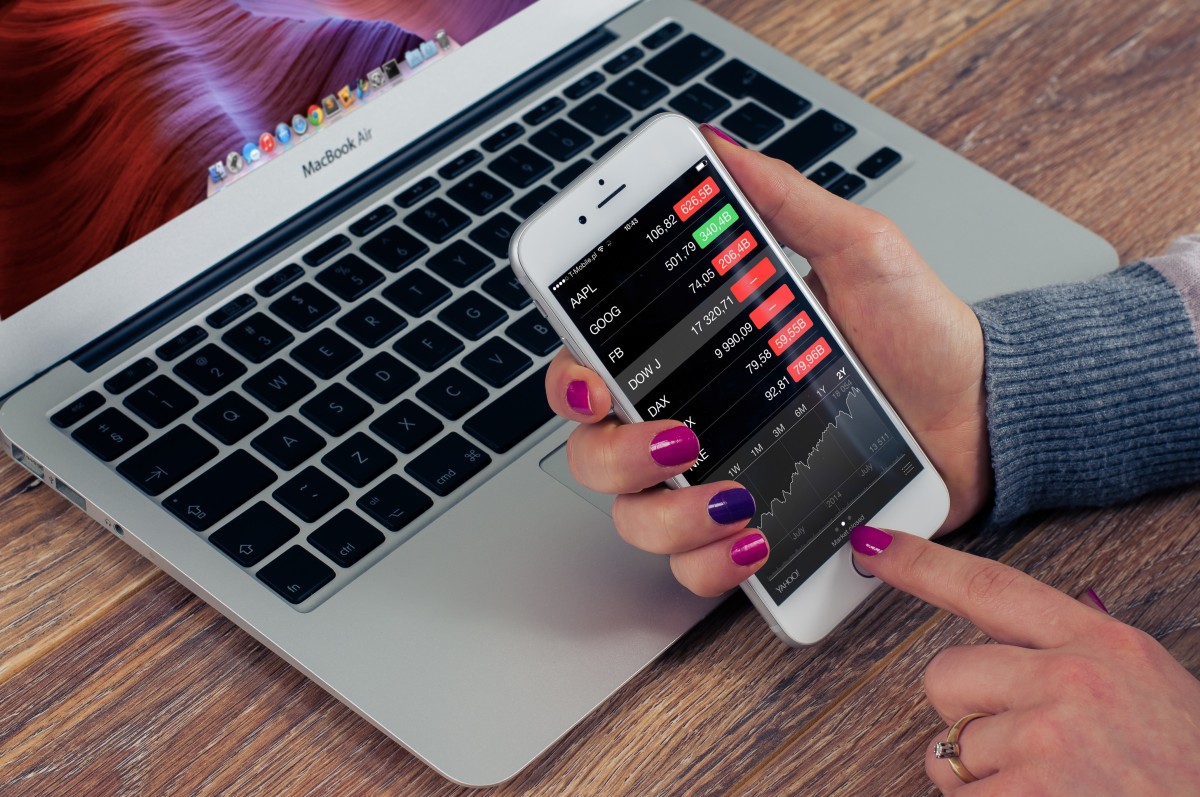
Tags: iphone, hand, woman, technology, guitar, finger, gadget, art, design, multimedia, computer keyboard